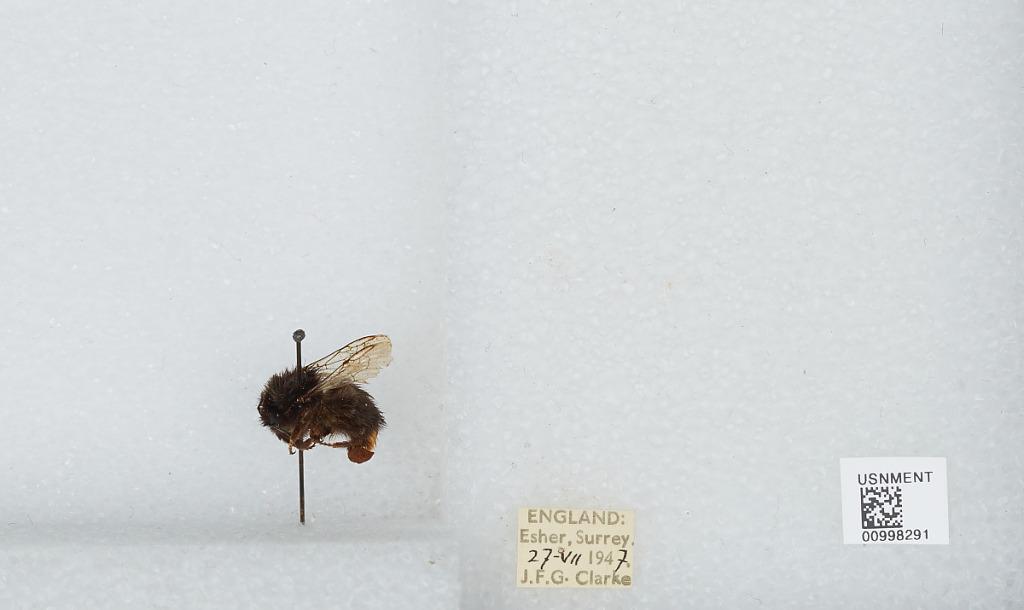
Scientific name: Bombus (Melanobombus) lapidarius lapidarius (Linnaeus)
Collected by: J. Clarke
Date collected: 1947-7-27
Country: United Kingdom
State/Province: England
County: Surrey
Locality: Esher
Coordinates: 51.3692, -0.365